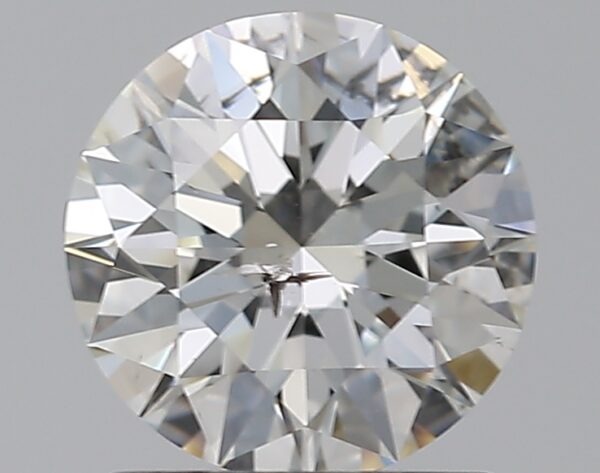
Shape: round
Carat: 1.02
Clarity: SI2
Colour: G
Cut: EX
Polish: EX
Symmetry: EX
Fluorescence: ST
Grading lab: GIA
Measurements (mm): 6.46 x 6.5 x 4